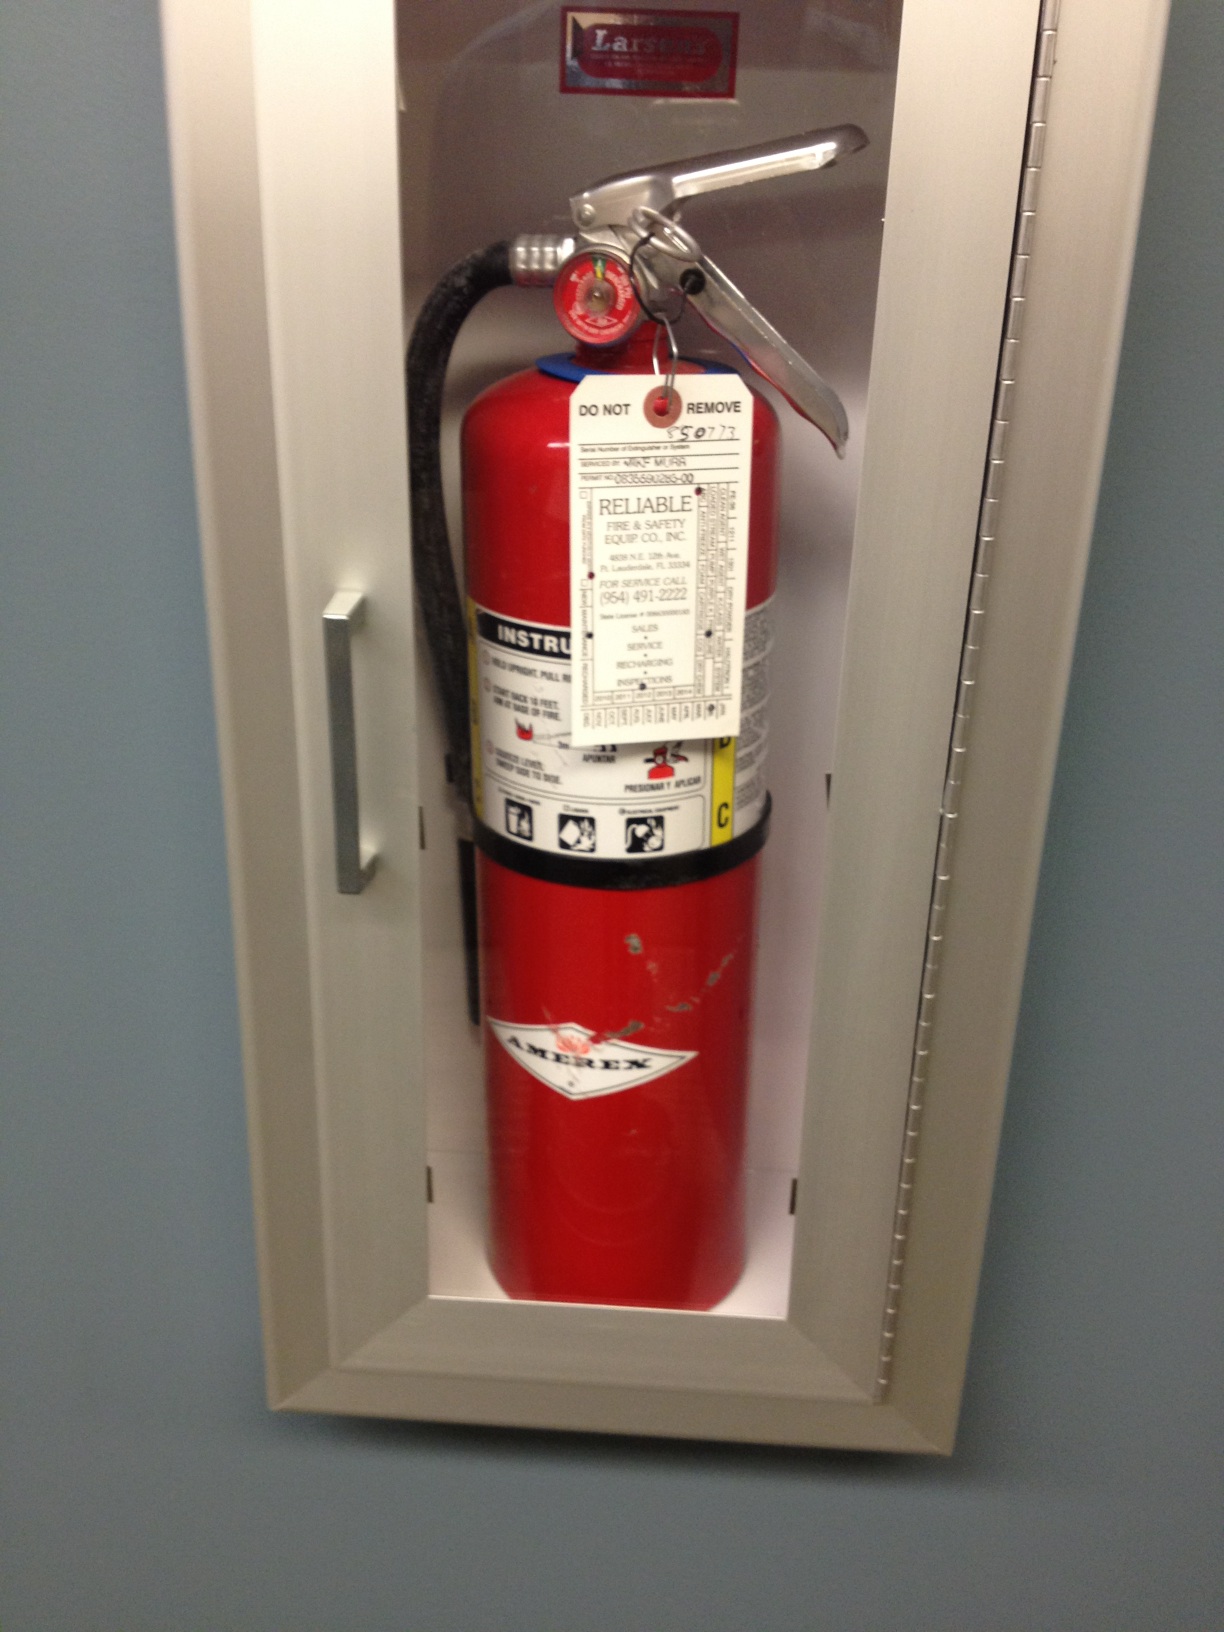Question: What is this?
Answer: fire extinguisher